Thomas Colepeper (Royalist)

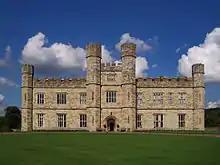
Leeds Castle, which Sir Thomas bought in 1632

Colepeper died in 1661 and was buried at Hollingbourne on 25 January 1661, beside his wife in the chapel which he had built to house their remains. He had married in 1600 Elizabeth Cheney, daughter of John Cheney of Guestling, Sussex; she died in 1638. They had eleven children, including Sir Cheney Culpeper, Thomas junior, who inherited most of the family estates after their father's quarrel with Cheney, John, Cicely, who married Ralph Freke, and Judith, who was the second wife of her cousin John Colepeper, 1st Baron Colepeper, one of the King's closest advisers.